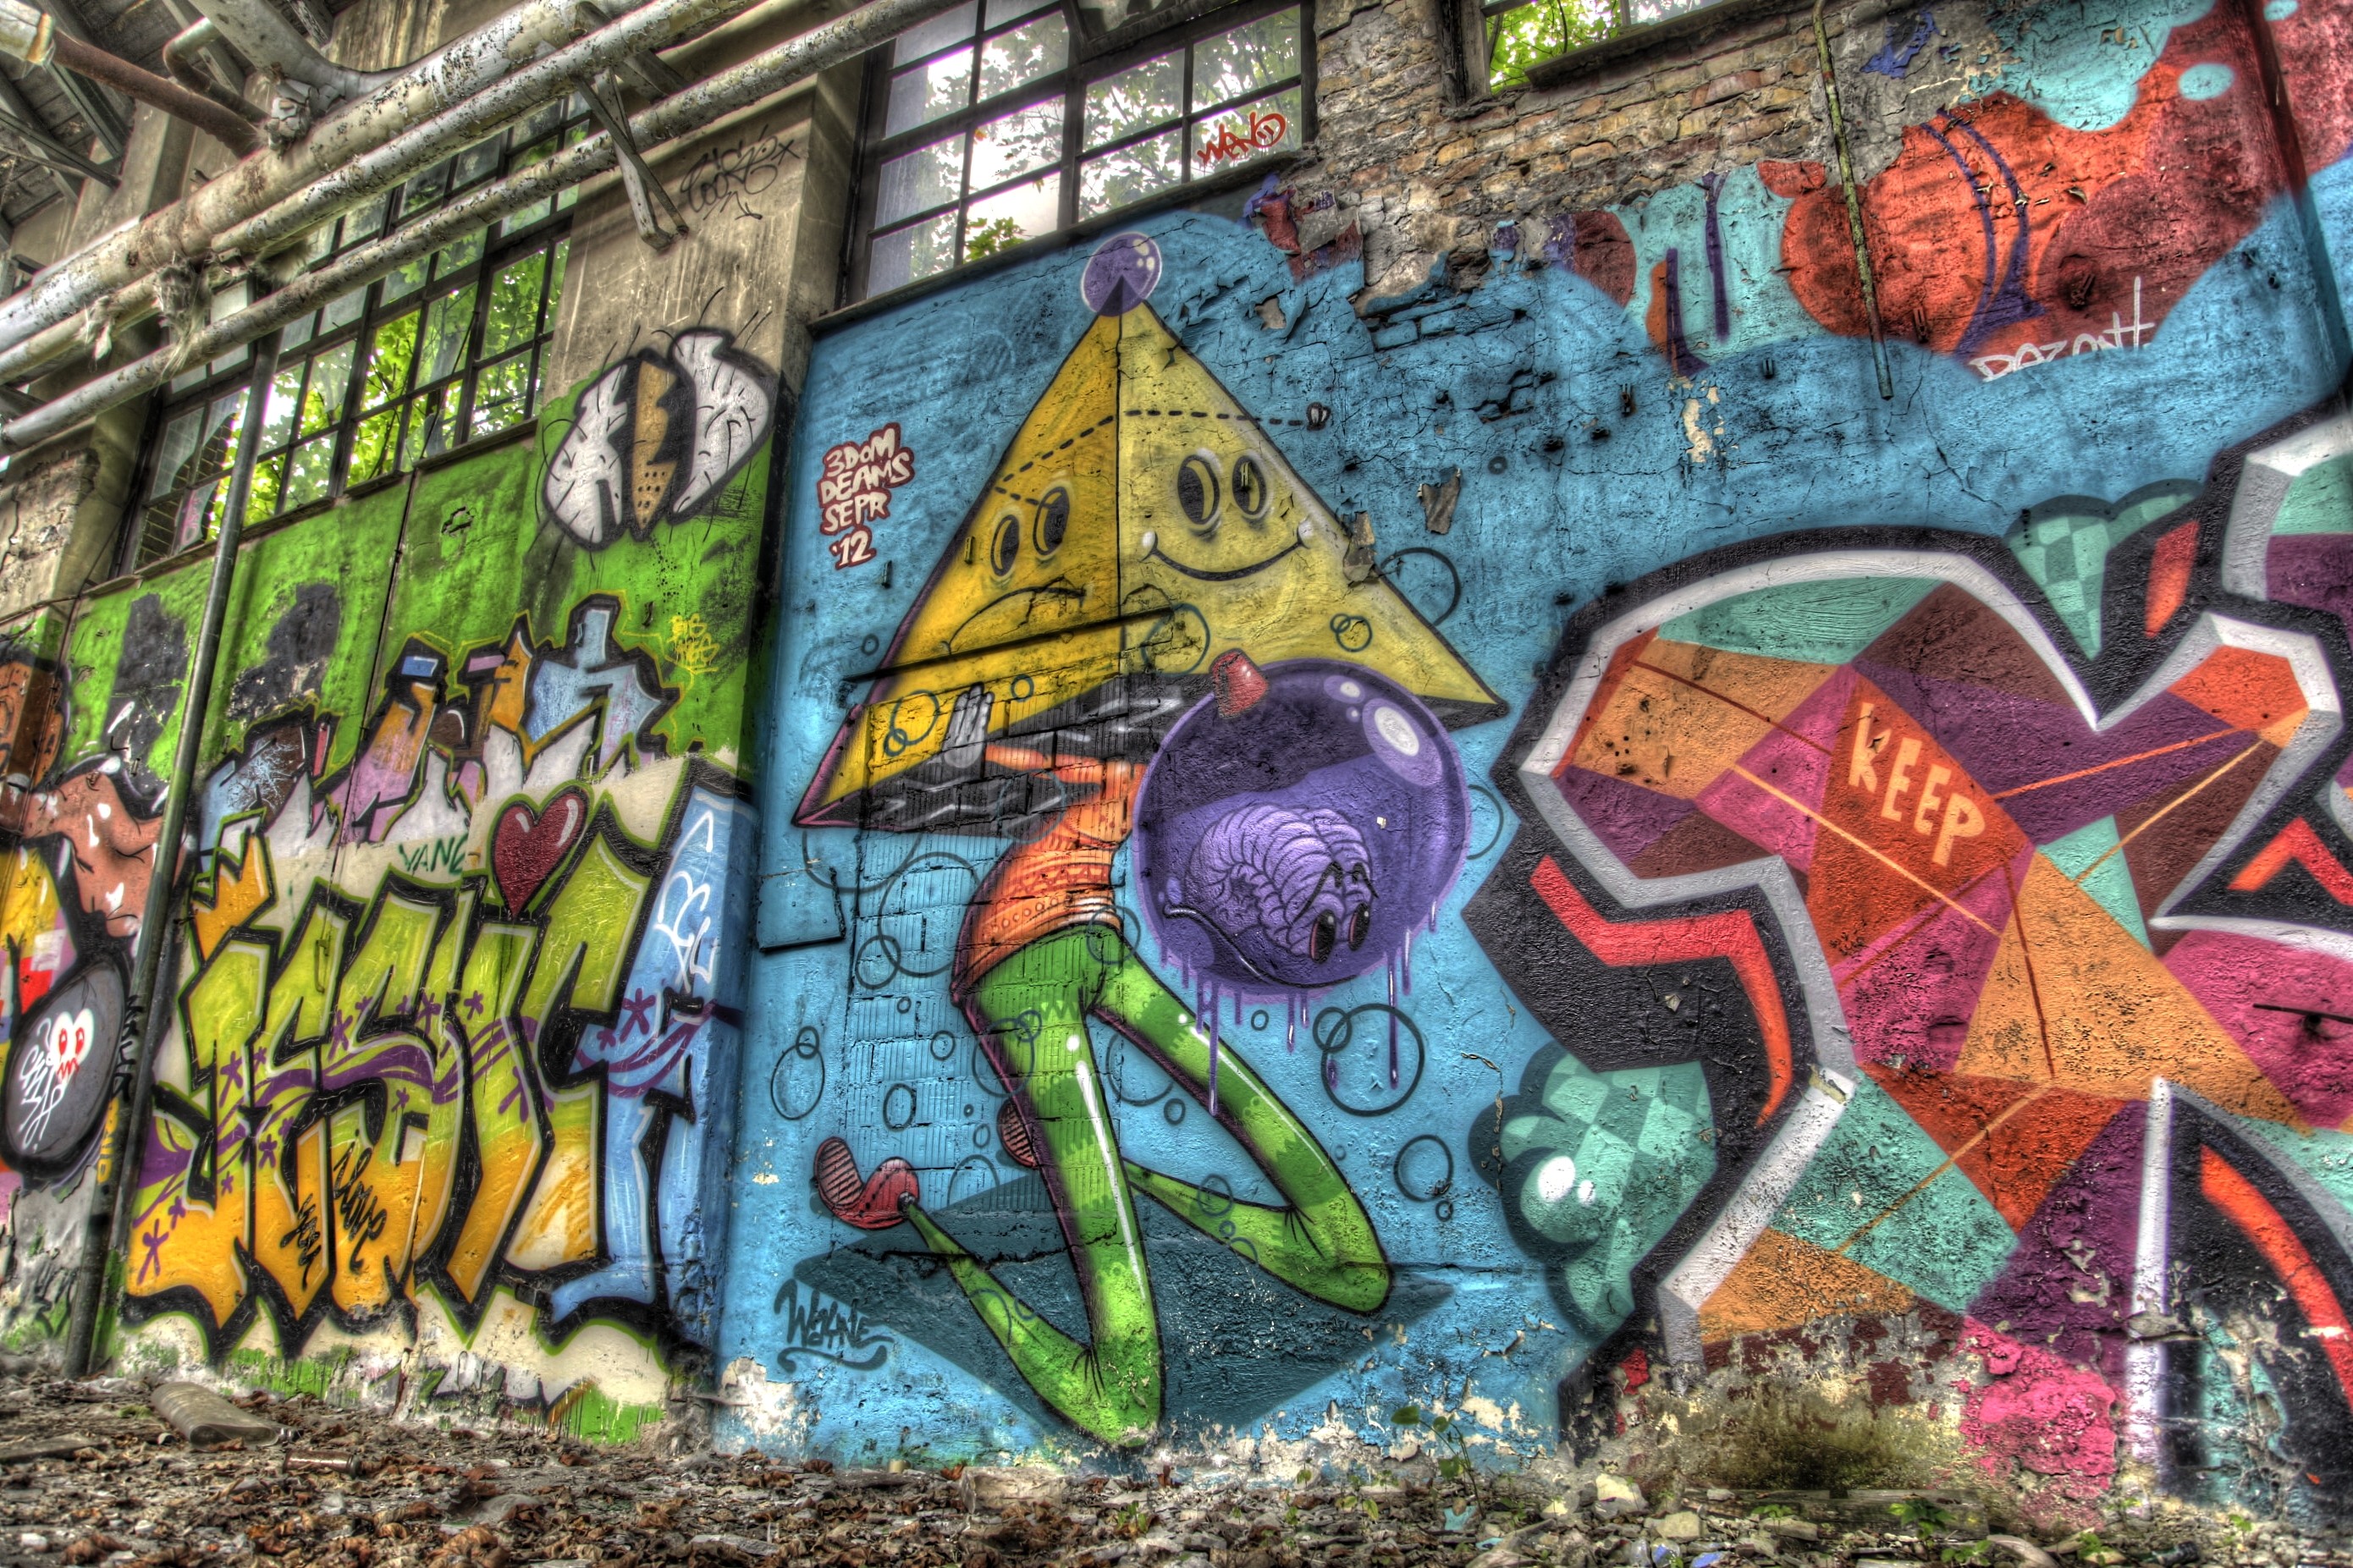
street, pyramid, graffiti, street art, art, place, lost, mural, streetart, berlin, lostplace, illuminati, killuminati, bilder, lizenzfreie, mansony, graffity, reality, urban area